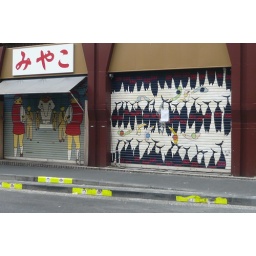
mural around fish market